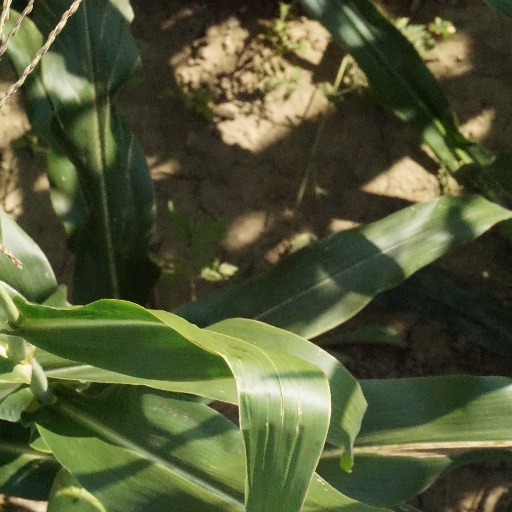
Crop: maize; corn